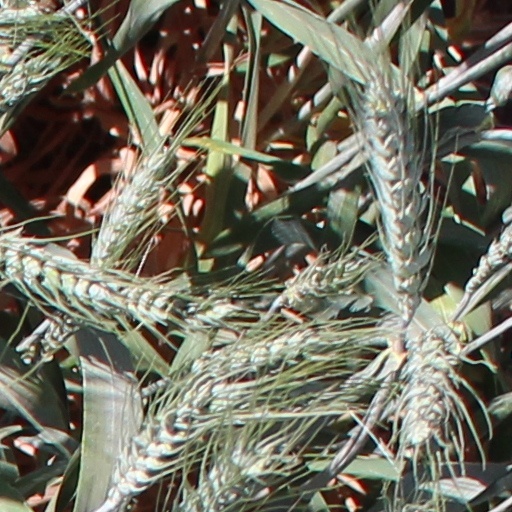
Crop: wheat